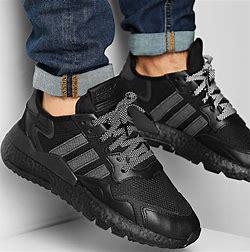
Brand: adidas
Model: Nite Jogger Athletic